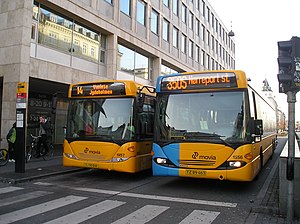
Linje 350S / Historie / Metroen og dens følger
Linje 14 og 350S på Frederiksborggade ved Nørreport st. i 2009.
Linje 350S er en buslinje i København, der kører mellem Ballerup st. og Nørreport st. Linjen er en del af Movias S-busnet og er udliciteret til Anchersen, der driver linjen fra sit garageanlæg på Jernholmen på Avedøre Holme. Linjen havde ca. 6,7 mio. passagerer i 2019. Den betjener blandt andet Herlev, Brønshøj, Nørrebro ogIndre By